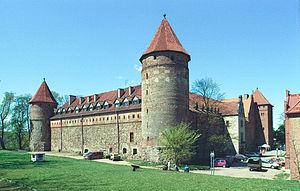
Bytów est une ville de la voïvodie de Poméranie. C'est la ville principale du powiat de Bytów.